Mona von Bismarck

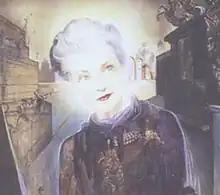
"The Kentucky Countess" (detail), painting from 1943 by Salvador Dalí, courtesy of the Mona Bismarck American Center in Paris

Countess Mona von Bismarck-Schönhausen ("née" Strader; February 5, 1897 – July 10, 1983), also known as Mona Bismarck, was an American socialite, fashion icon, and philanthropist. Her five husbands included Harrison Williams, among the richest men in America, and Count Albrecht Eduard "Eddie" von Bismarck-Schönhausen, a grandson of German Chancellor Otto von Bismarck. She was the first American to be named "The Best Dressed Woman in the World" by a panel of top couturiers, including Coco Chanel, and she was named to the International Best Dressed List Hall of Fame.